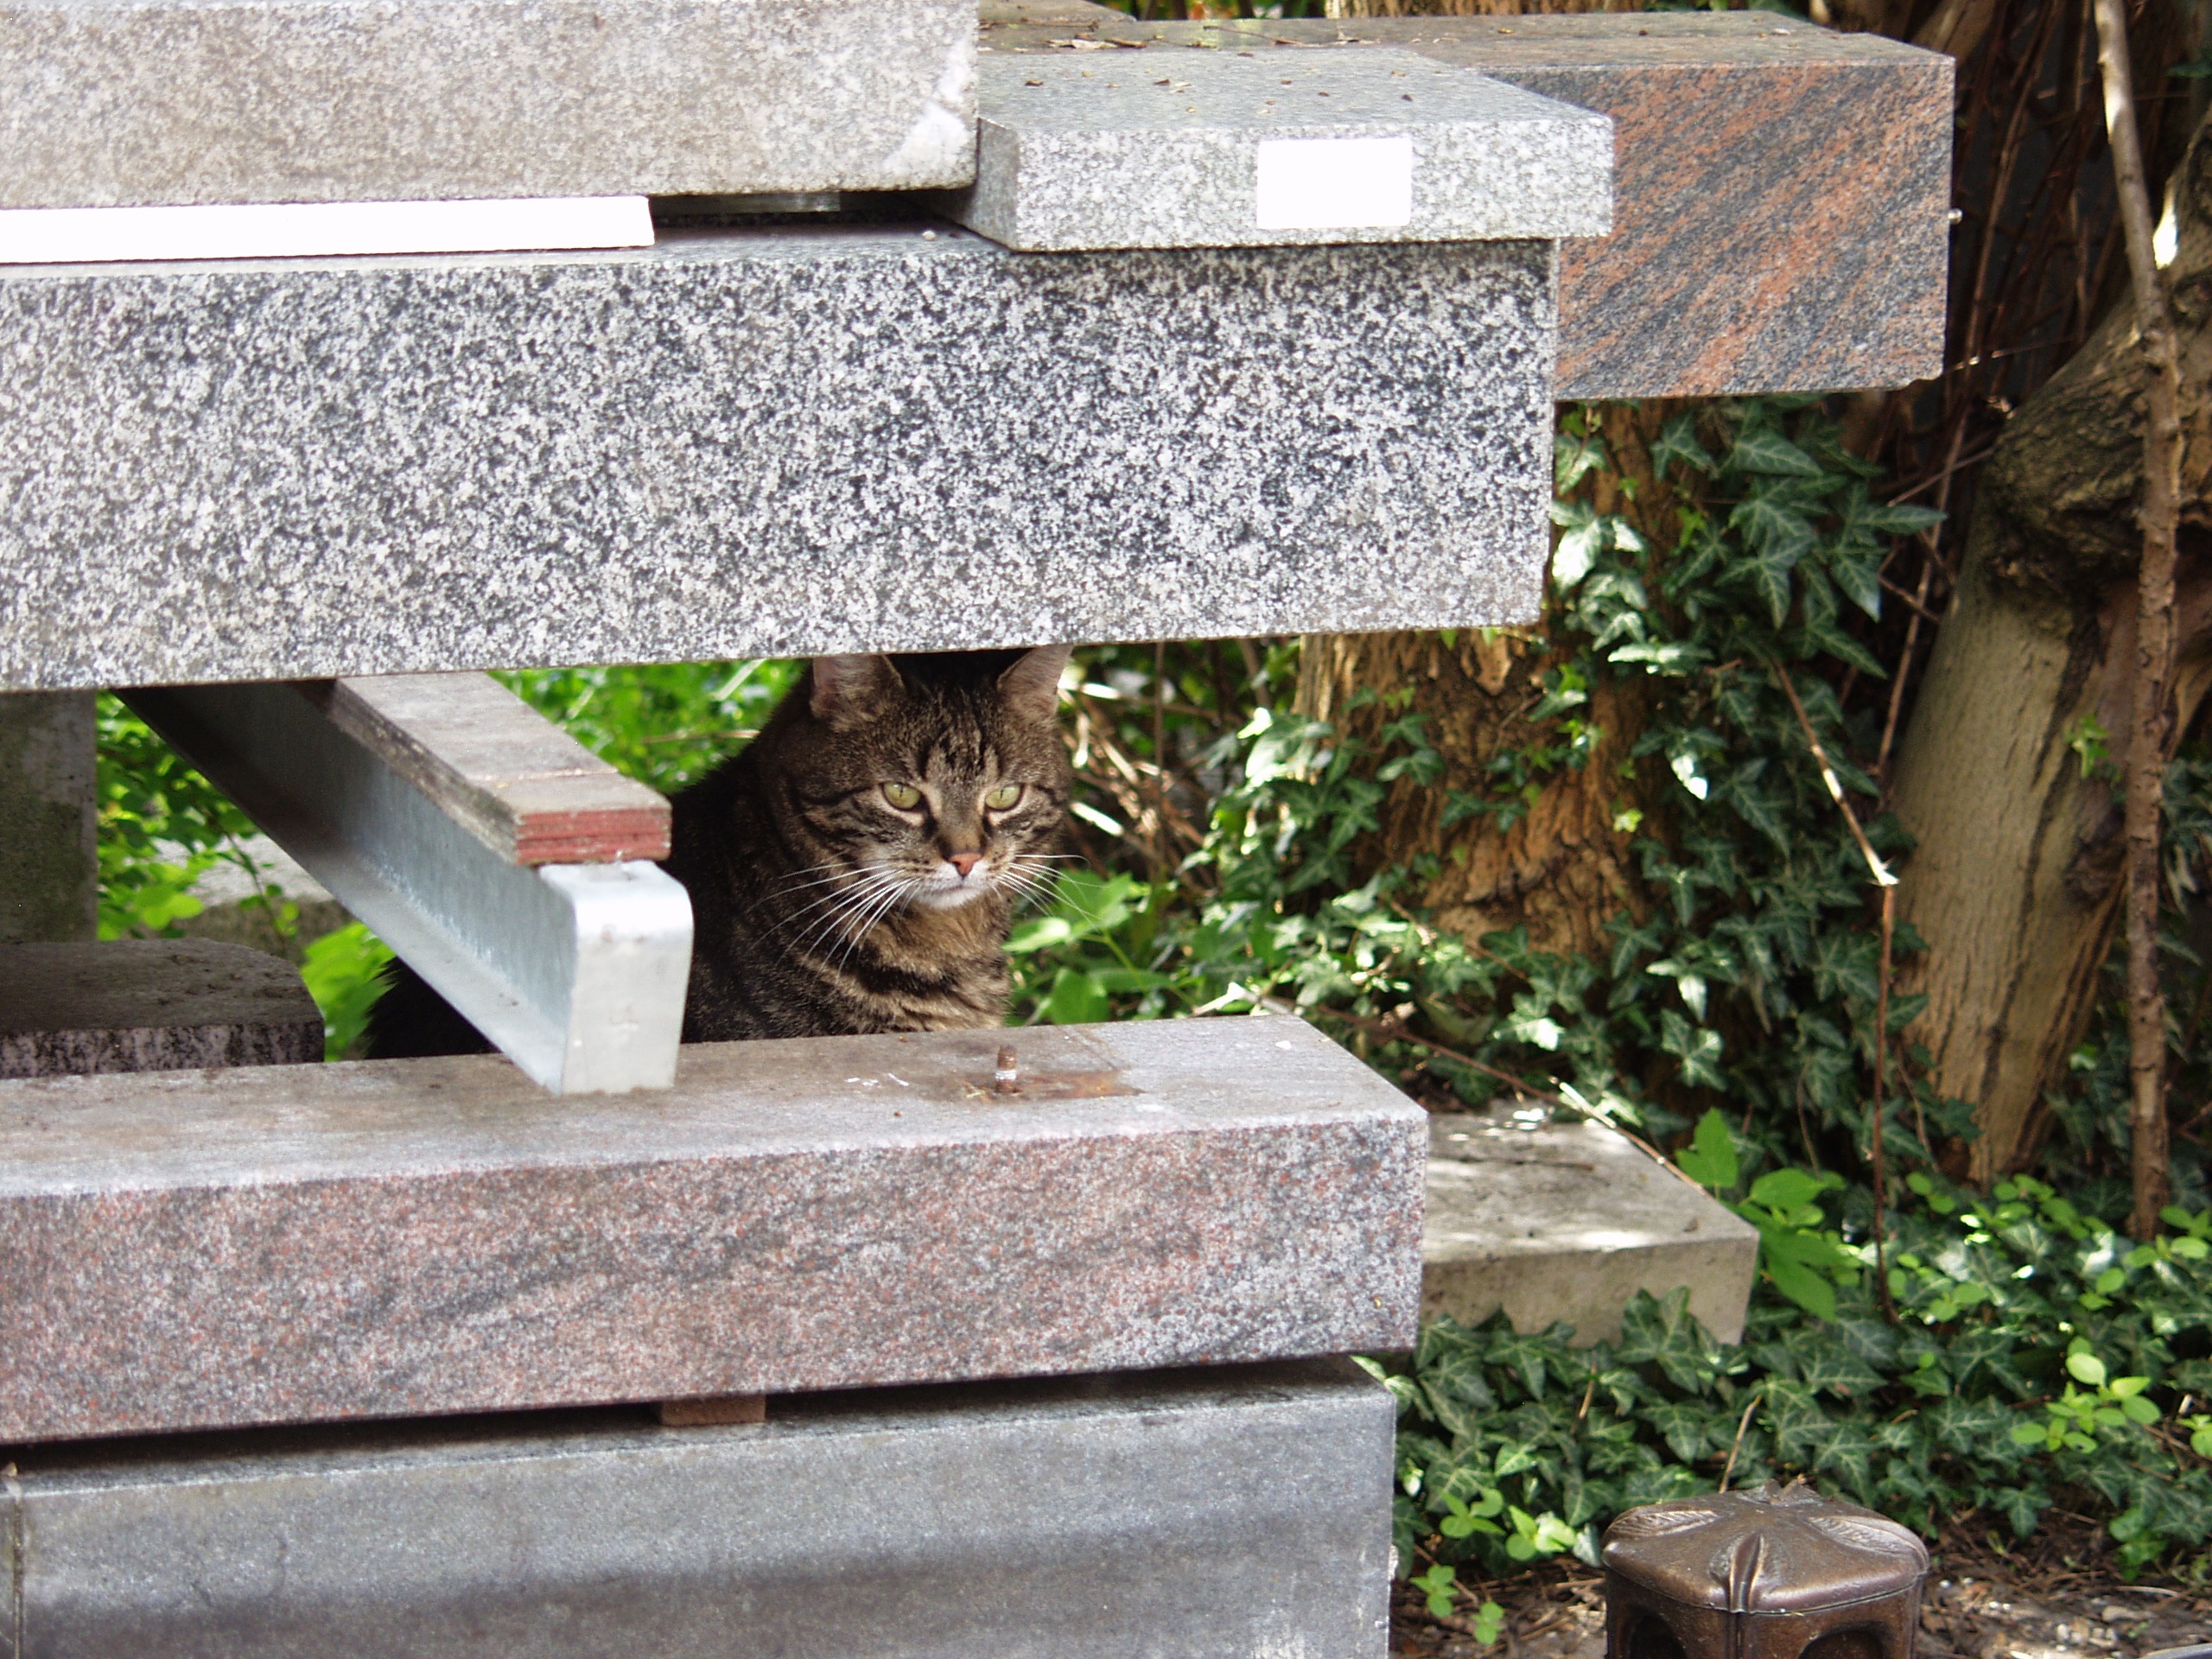
nature, sun, animal, garden, tombstone, grave, sculpture, headstone, hidden, yard, tomcat in free, streunern